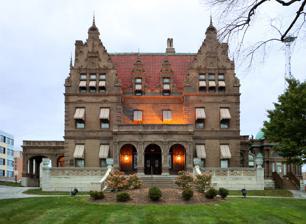
Building: Pabst Mansion
Country: United States of America
Year built: 1892
United States historic place Frederick Pabst House U.S. National Register of Historic Places Wisconsin Register of Historic Places Show map of Wisconsin Show map of the United States Interactive map showing the location for Pabst Mansion Location 2000 W. Wisconsin Ave. Milwaukee, Wisconsin Coordinates 43°2′21.37″N 87°56′16.74″W / 43.0392694°N 87.9379833°W / 43.0392694; -87.9379833 Area 1.5 acres Built 1892 Architect George Ferry Architectural style Flemish Renaissance Revival NRHP reference No. 75000073 Significant dates Added to NRHP April 21, 1975 Designated WRHP 1989 The Pabst Mansion is a grand Flemish Renaissance Revival -styled house built in 1892 in Milwaukee , Wisconsin , USA for Captain Frederick Pabst (1836–1904), founder of the Pabst Brewing Company . In 1975 it was placed on the National Register of Historic Places , and is now a historic house museum, offering tours to the public. History In 1848, as a 12-year-old boy, Frederick Pabst immigrated with his family from Thuringia , Germany to Milwaukee. Frederick joined the Goodrich Line steamships, working his way up from cabin boy on ships sailing Lake Michigan , eventually to captain in 1857.  In 1862 the young steamship captain married Maria Best, whose father owned Best and Company, one of the largest breweries in Milwaukee. In 1864 Pabst joined the family business and within a few years was leading it. By 1874 Best & Co. was the largest brewery in the U.S., and in 1889 was renamed the Pabst Brewing Company. Around 1890 Captain Pabst commissioned Milwaukee architect George Bowman Ferry to design a mansion in the Flemish Renaissance Revival style. On June 27, 1890, a building permit was issued for the construction of the home that would take two years to build. Ferry had designed a three-story house, dignified, with a pressed brick exterior, corner quoins , decorated with carved stone and terra cotta ornament. Hallmarks of the Flemish Renaissance Revival style are the symmetry and the shaped parapets that front the gable ends. Inside was originally a men's parlor decorated in mahogany on one side and a ladies' parlor on the other, decorated in white enamel. The Pabst family lived at the mansion from 1892 until 1908, when the Archdiocese of Milwaukee purchased the mansion. The archdiocese moved the Baroque-styled conservatory to the east side of the Pabst house, using it as the archbishop's chapel. For the next 67 years, five Archbishops as well as many priests and sisters lived at the Pabst mansion. In 1975 the Archdiocese (which had previously wanted to have the grand house demolished) put the mansion up for sale, with the hope that a historic preservation group would purchase it and restore it to its former glory. In 1978, Wisconsin Heritages, Inc., purchased the mansion, opening it to the public in May of that year. Until the purchase, the mansion had been slated to be demolished to make way for a parking structure. In 1998, Wisconsin Heritages, Inc., was renamed Captain Frederick Pabst Mansion, Inc. The mansion is open to the public, with daily tours. The mansion was the set for a series of 1980 Boston Store holiday commercials. The mansion was also briefly pictured during season 4 of the television sitcom How I Met Your Mother as the childhood home of the character Robin Scherbatsky in the 2008 episode " Happily Ever After ". Historic preservation External videos Pabst Mansion – Short Film , Pabst Mansion The first restored room of the Pabst Mansion was the main Dining Room. The ceiling, cove, walls, and paintings above the doors were all painted white by the archdiocese. In order to find the original paint color, restorers took down three large mirrors on the eastern wall that had hung there since the Captain's residence. The archdiocese had painted around the mirrors, but not underneath. A perfect color palette was preserved from which the restorers used to repaint the other walls. Recent historic preservation efforts are focusing on the Master Suite. In February and March 2011 paint analysis was performed on the ceilings of the Master Bedroom and Sitting Room. Found under layers of paint were palm fronds painted directly onto the ceiling in the four corners of the Sitting Room. Experts used pictures taken around 1900 to find the location of items painted on the ceiling that otherwise would have been lost. The most recent restoration work in Emma's Room/the Regency Room has been completed. Gallery historic marker Interior of the neo-Renaissance front porch The porte-cochère The neo-Rococo main parlor East wall of the neo-Renaissance study The dining room from the west Chair off the first floor vestible Neo-Renaissance chair on the second floor landing Christmas at the Pabst Mansion See also Historic preservation List of Gilded Age mansions National Register of Historic Places listings in Milwaukee, Wisconsin References